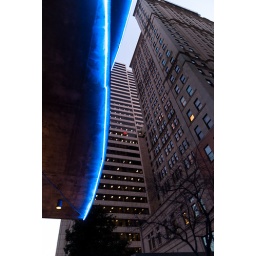
The red Pegasus reflecting in the windows of the AT&amp;amp;T building off of main street in Dallas.